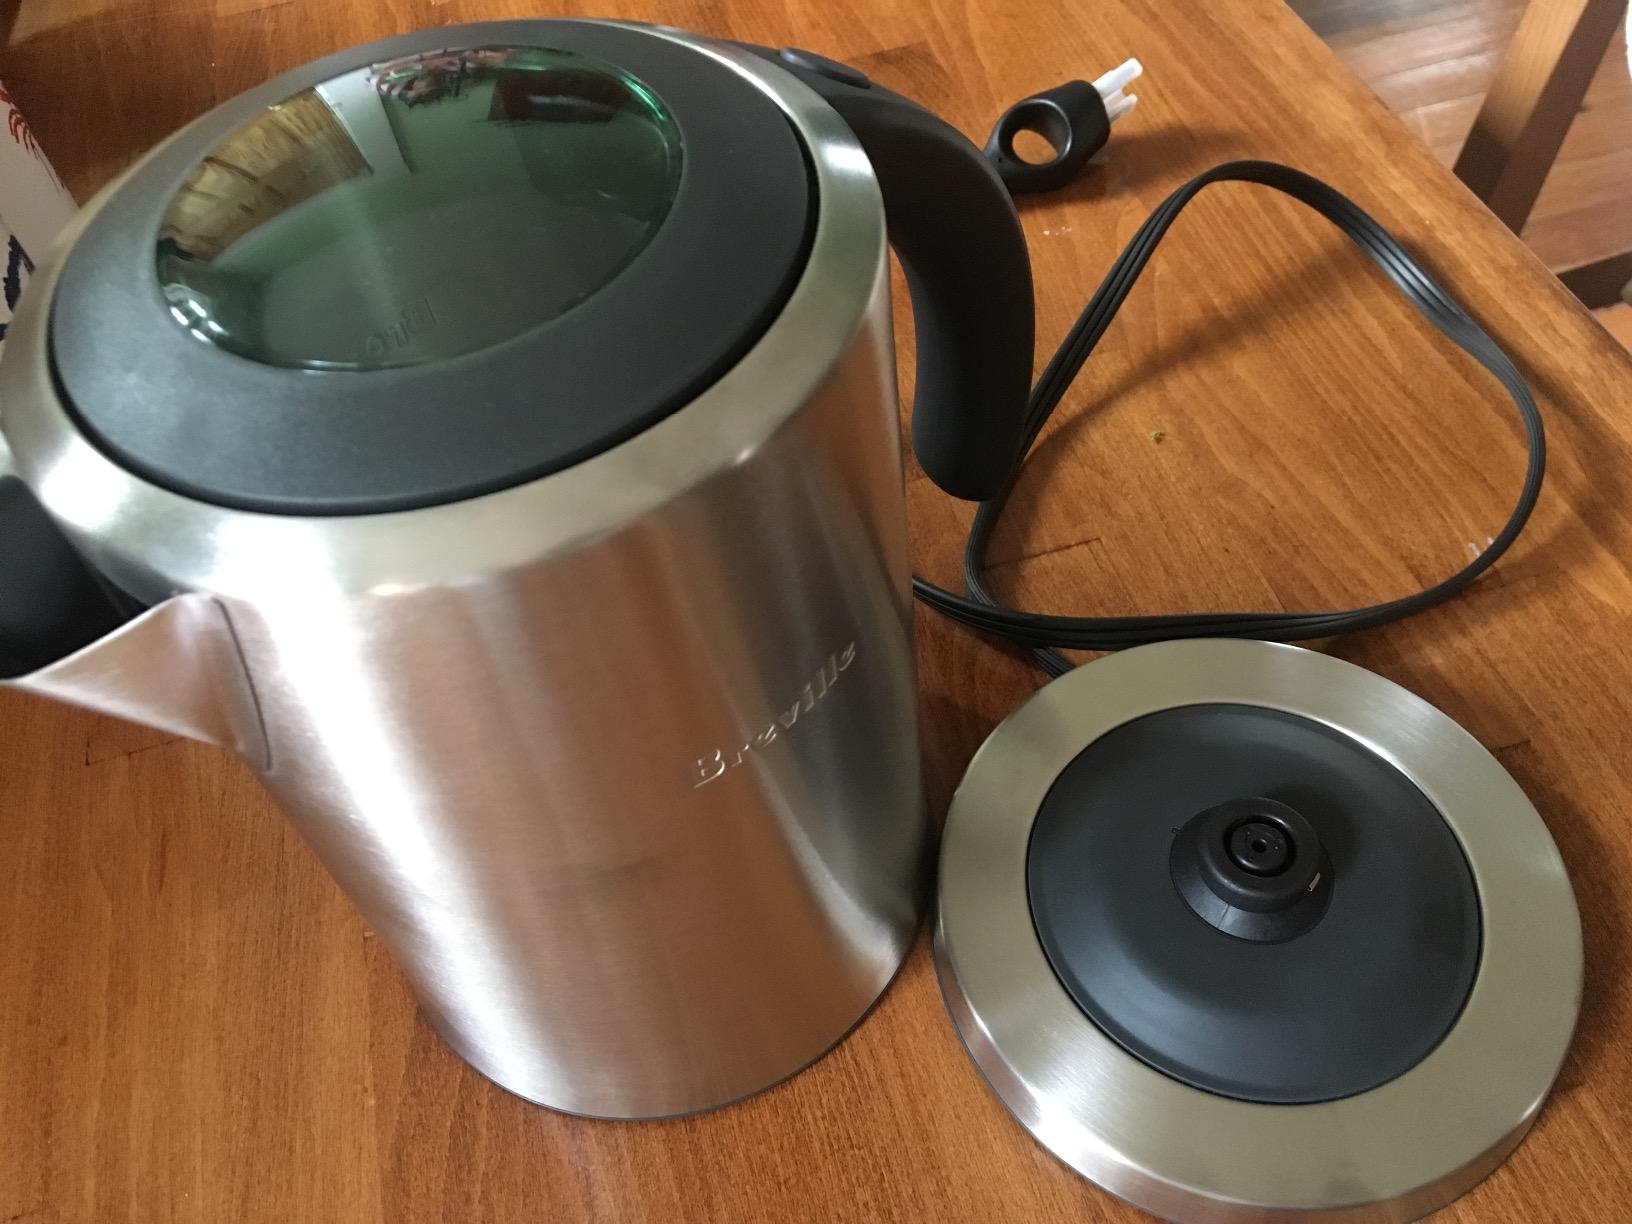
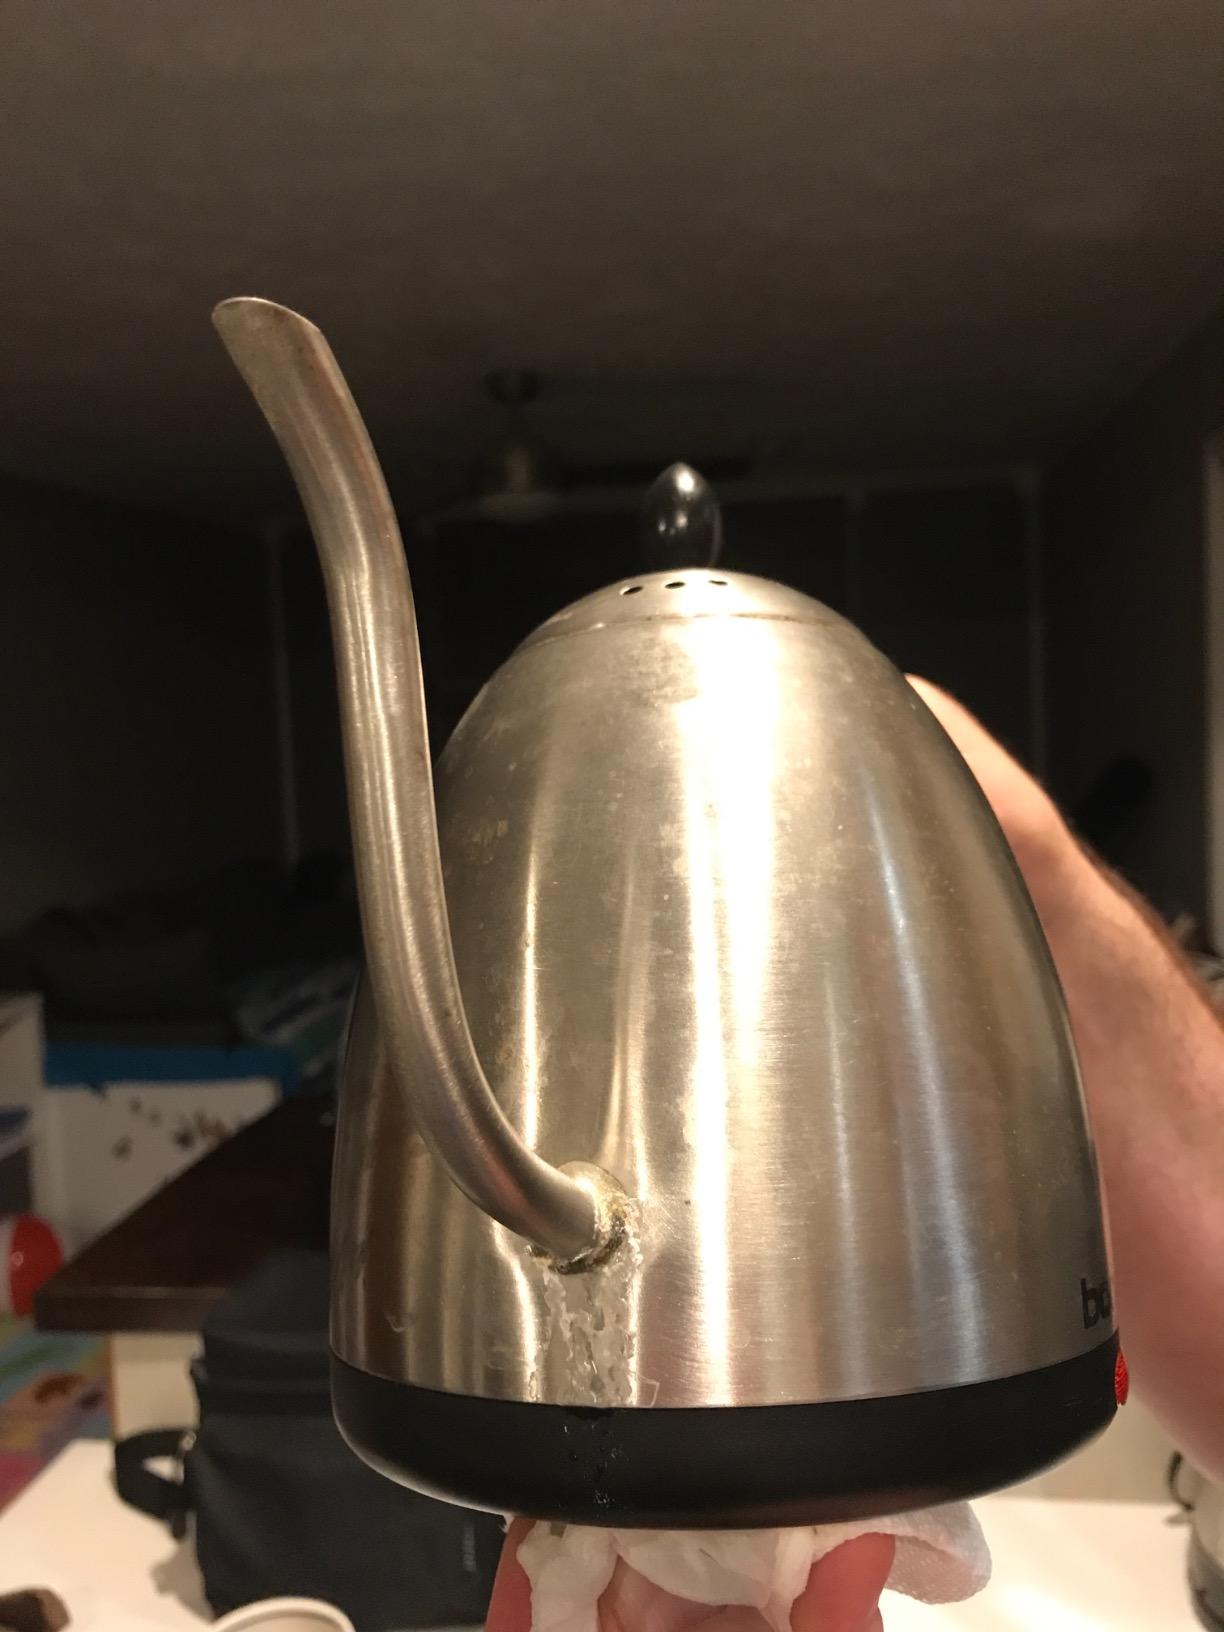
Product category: items_kettle
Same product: no